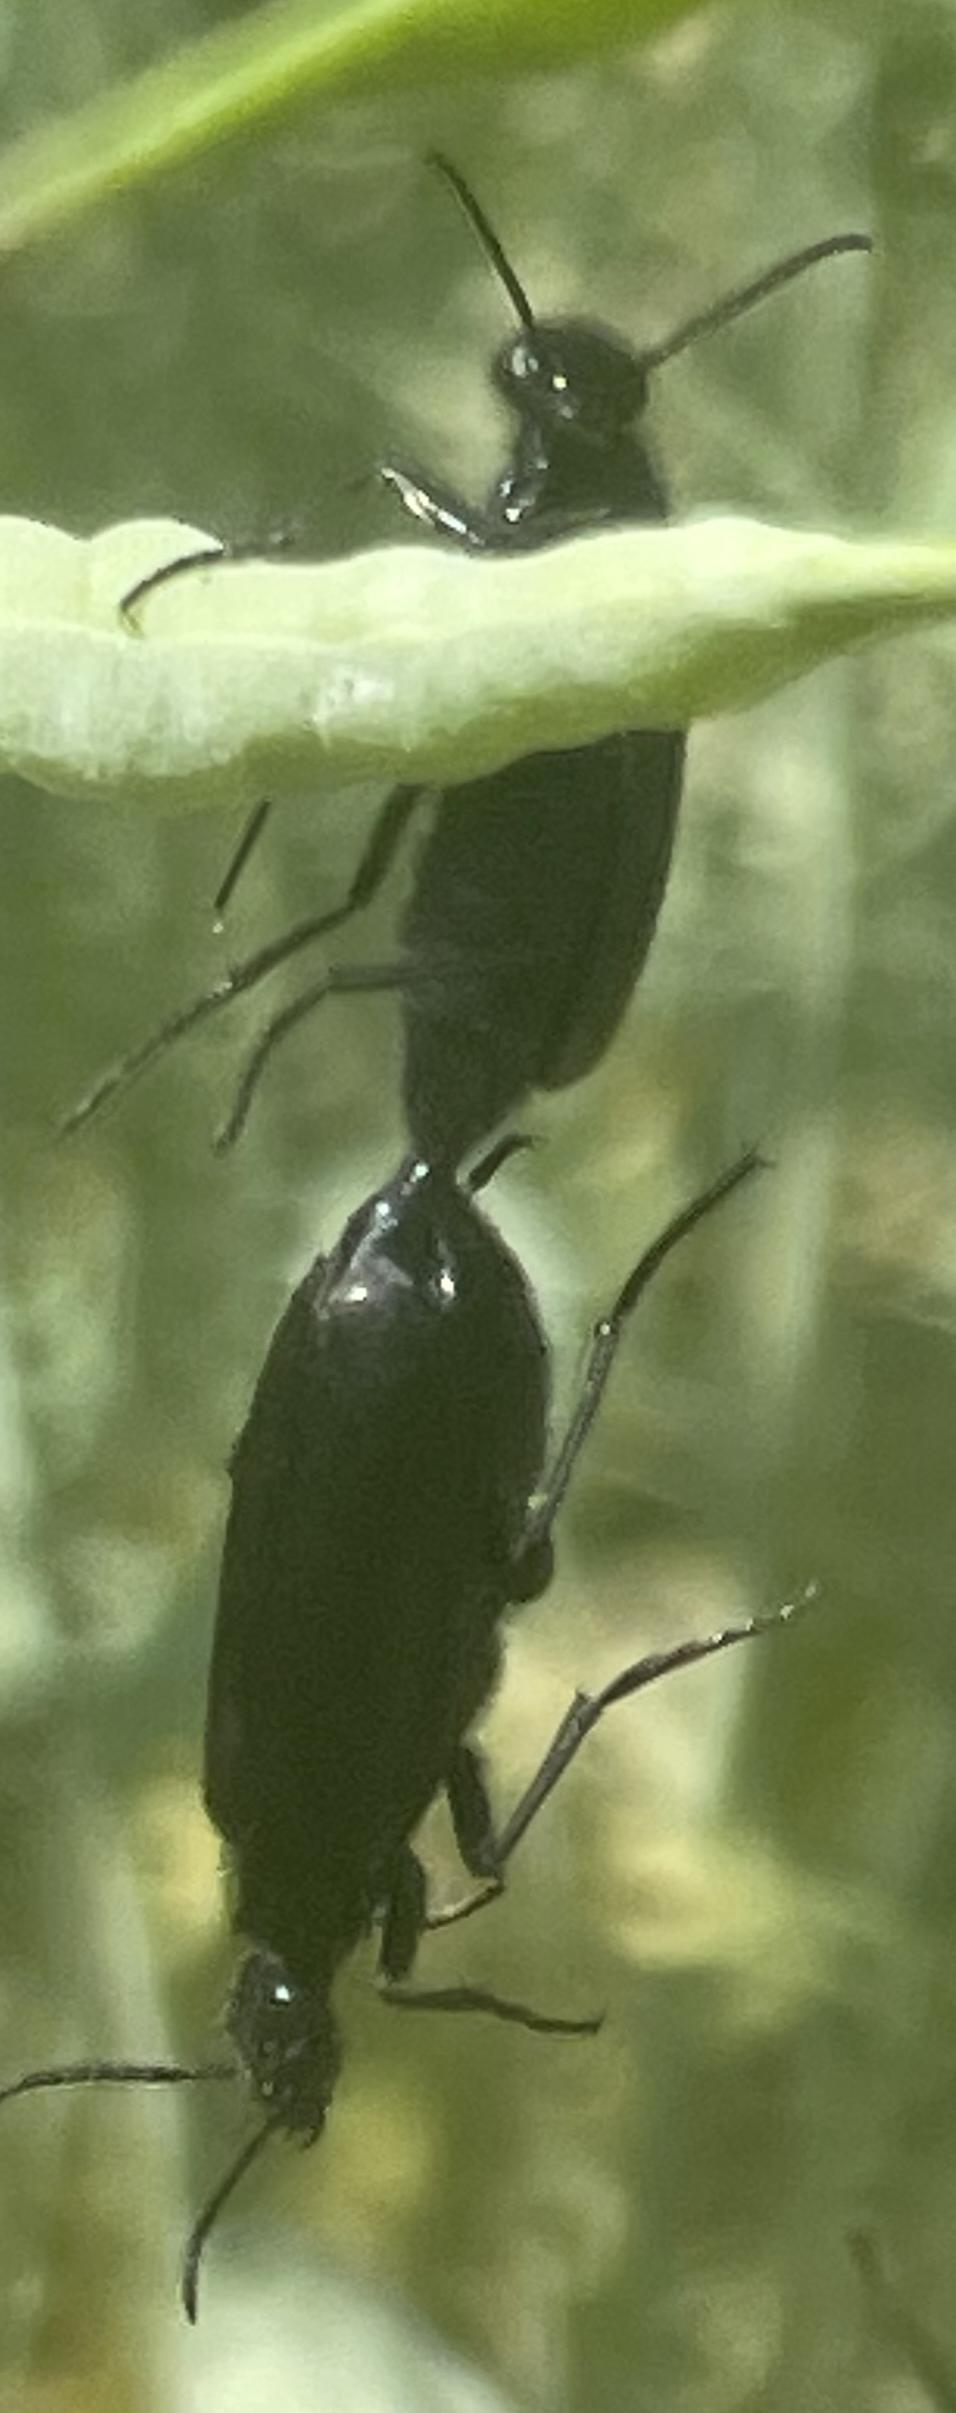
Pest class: occasional_pest